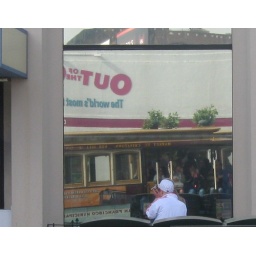
A reflection of our cable car in an office window - can you see me